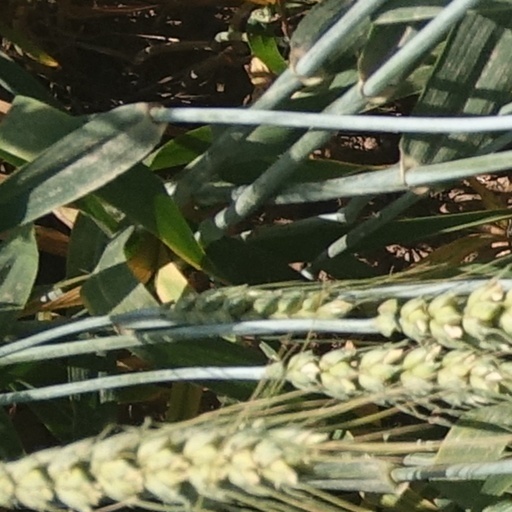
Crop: wheat